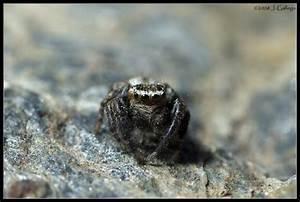
spider